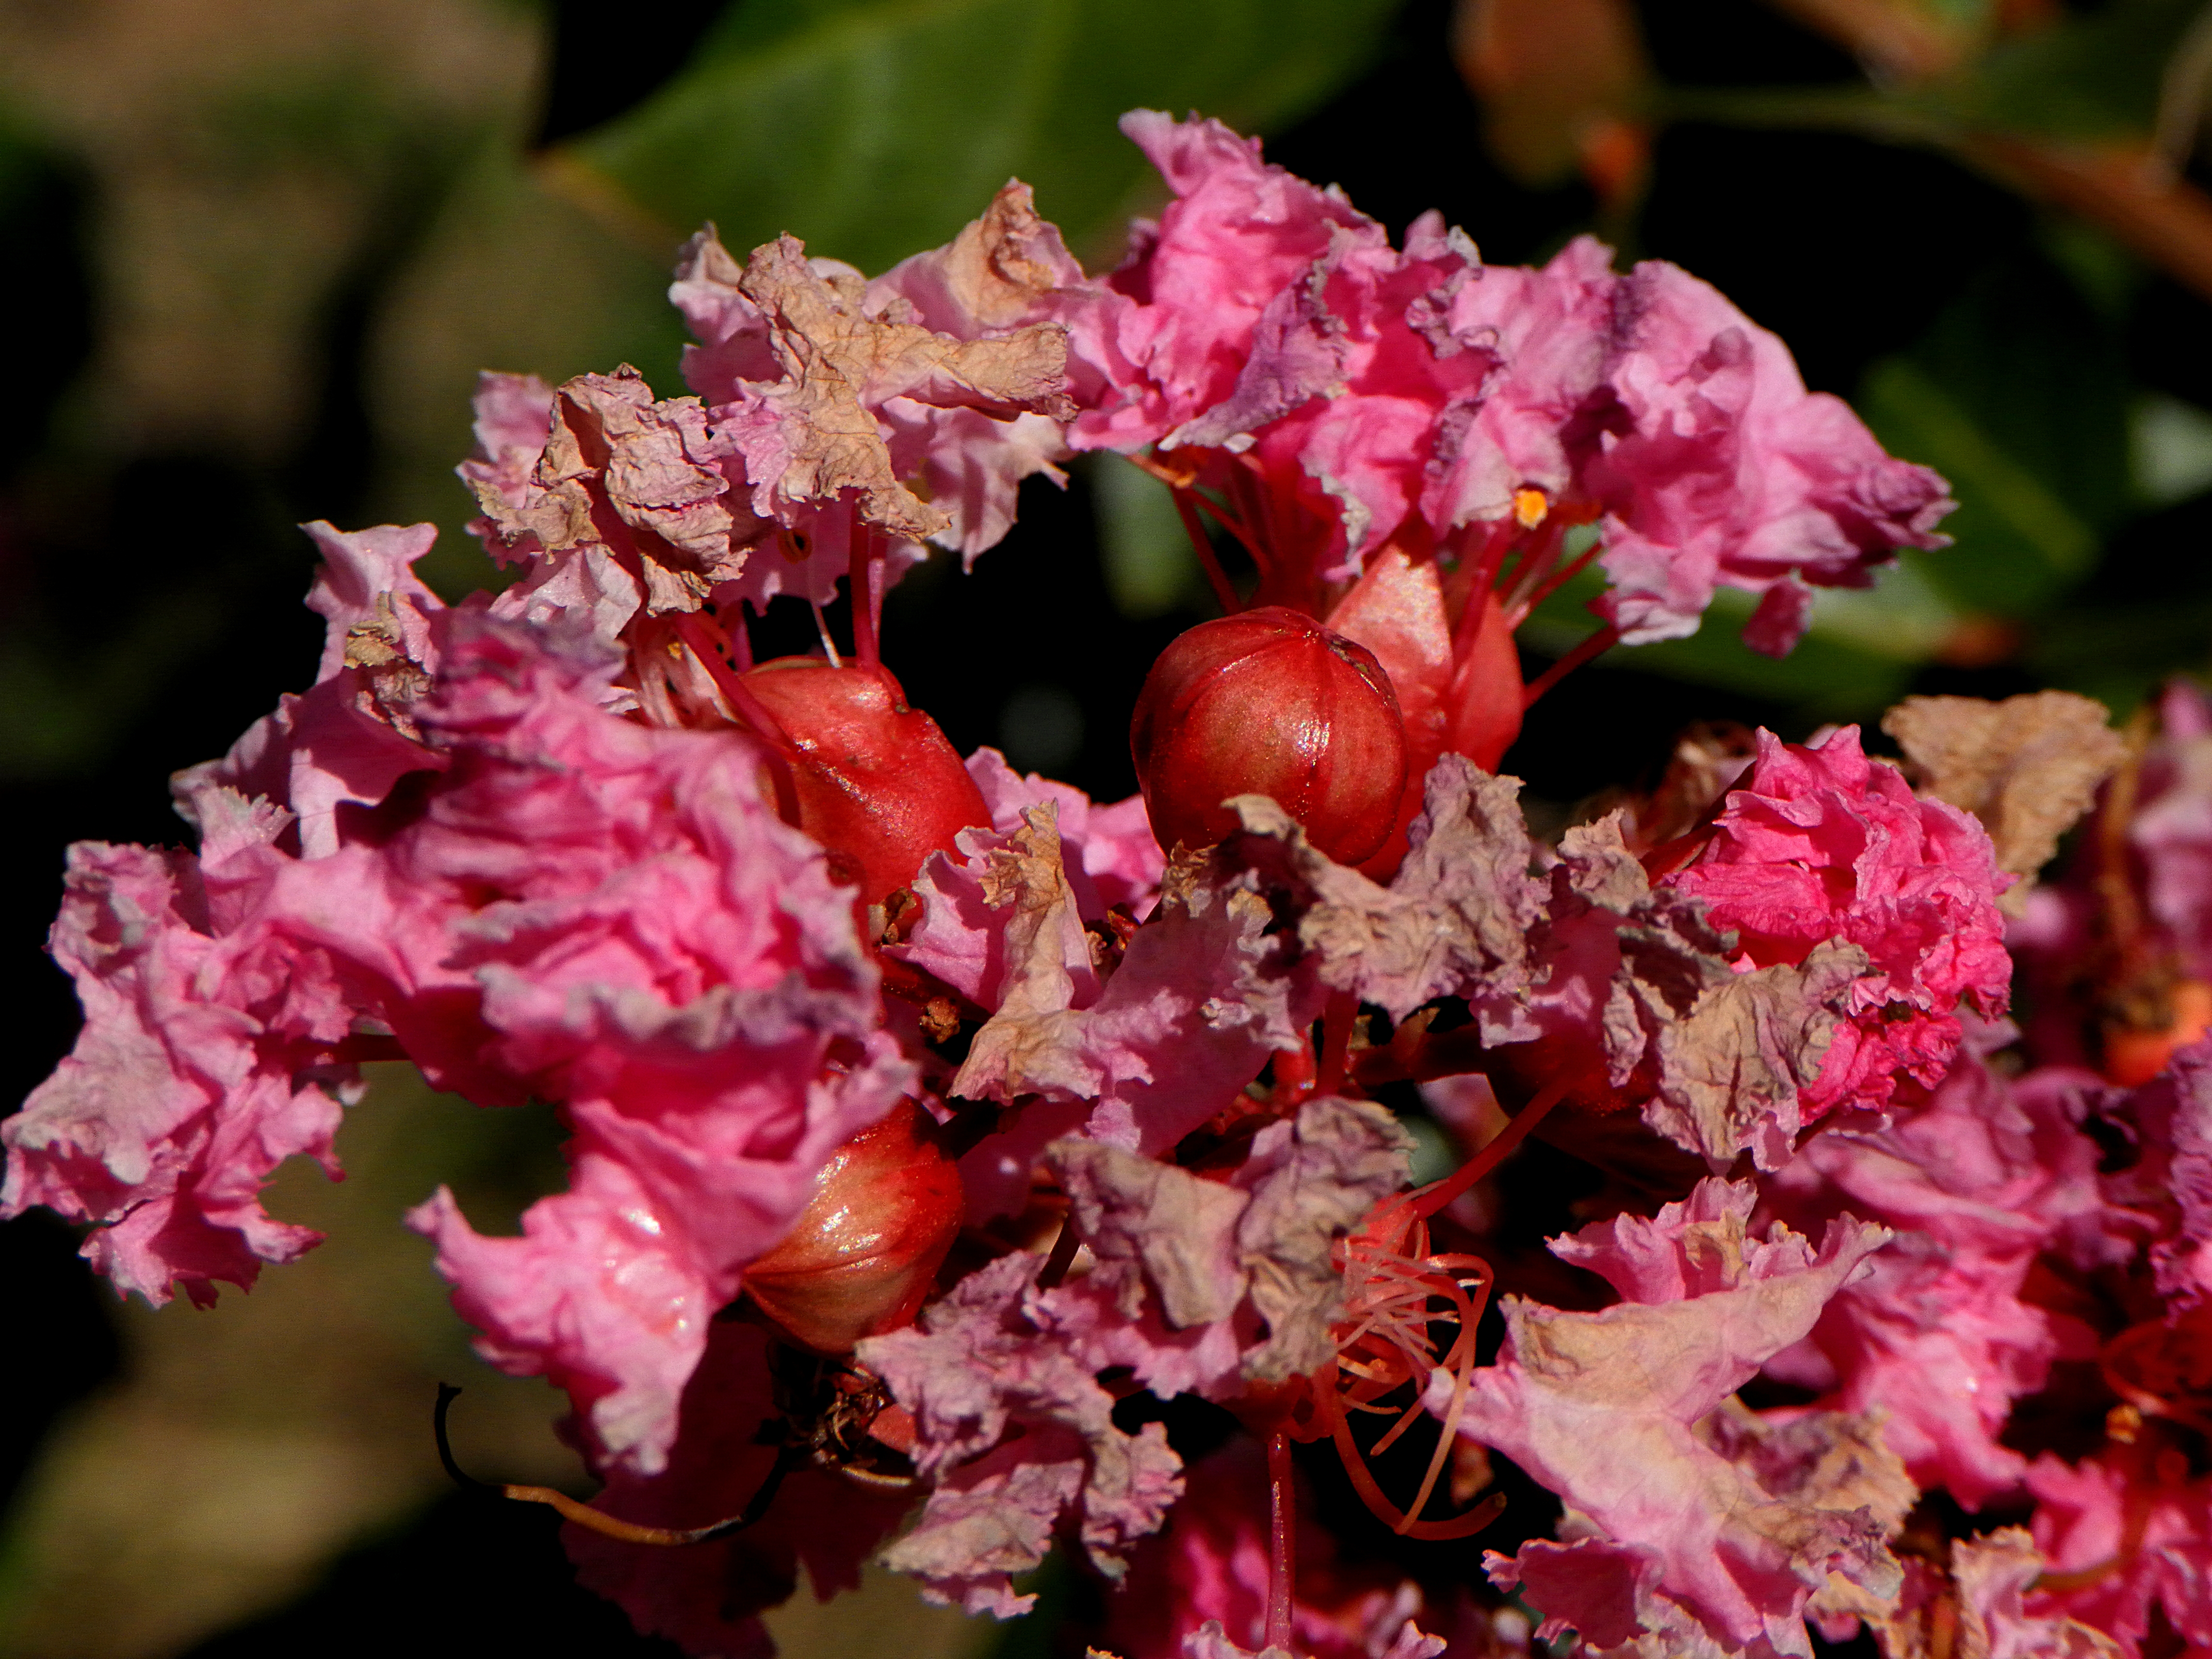
tree, nature, branch, blossom, plant, leaf, flower, petal, botany, pink, flora, flowers, shrub, rhododendron, naturaleza, flores, ggl1, xovesphoto, gphoto, macro photography, flowering plant, woody plant, land plant